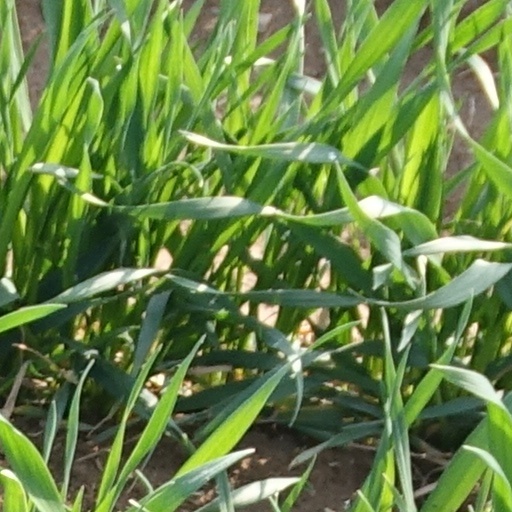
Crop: wheat